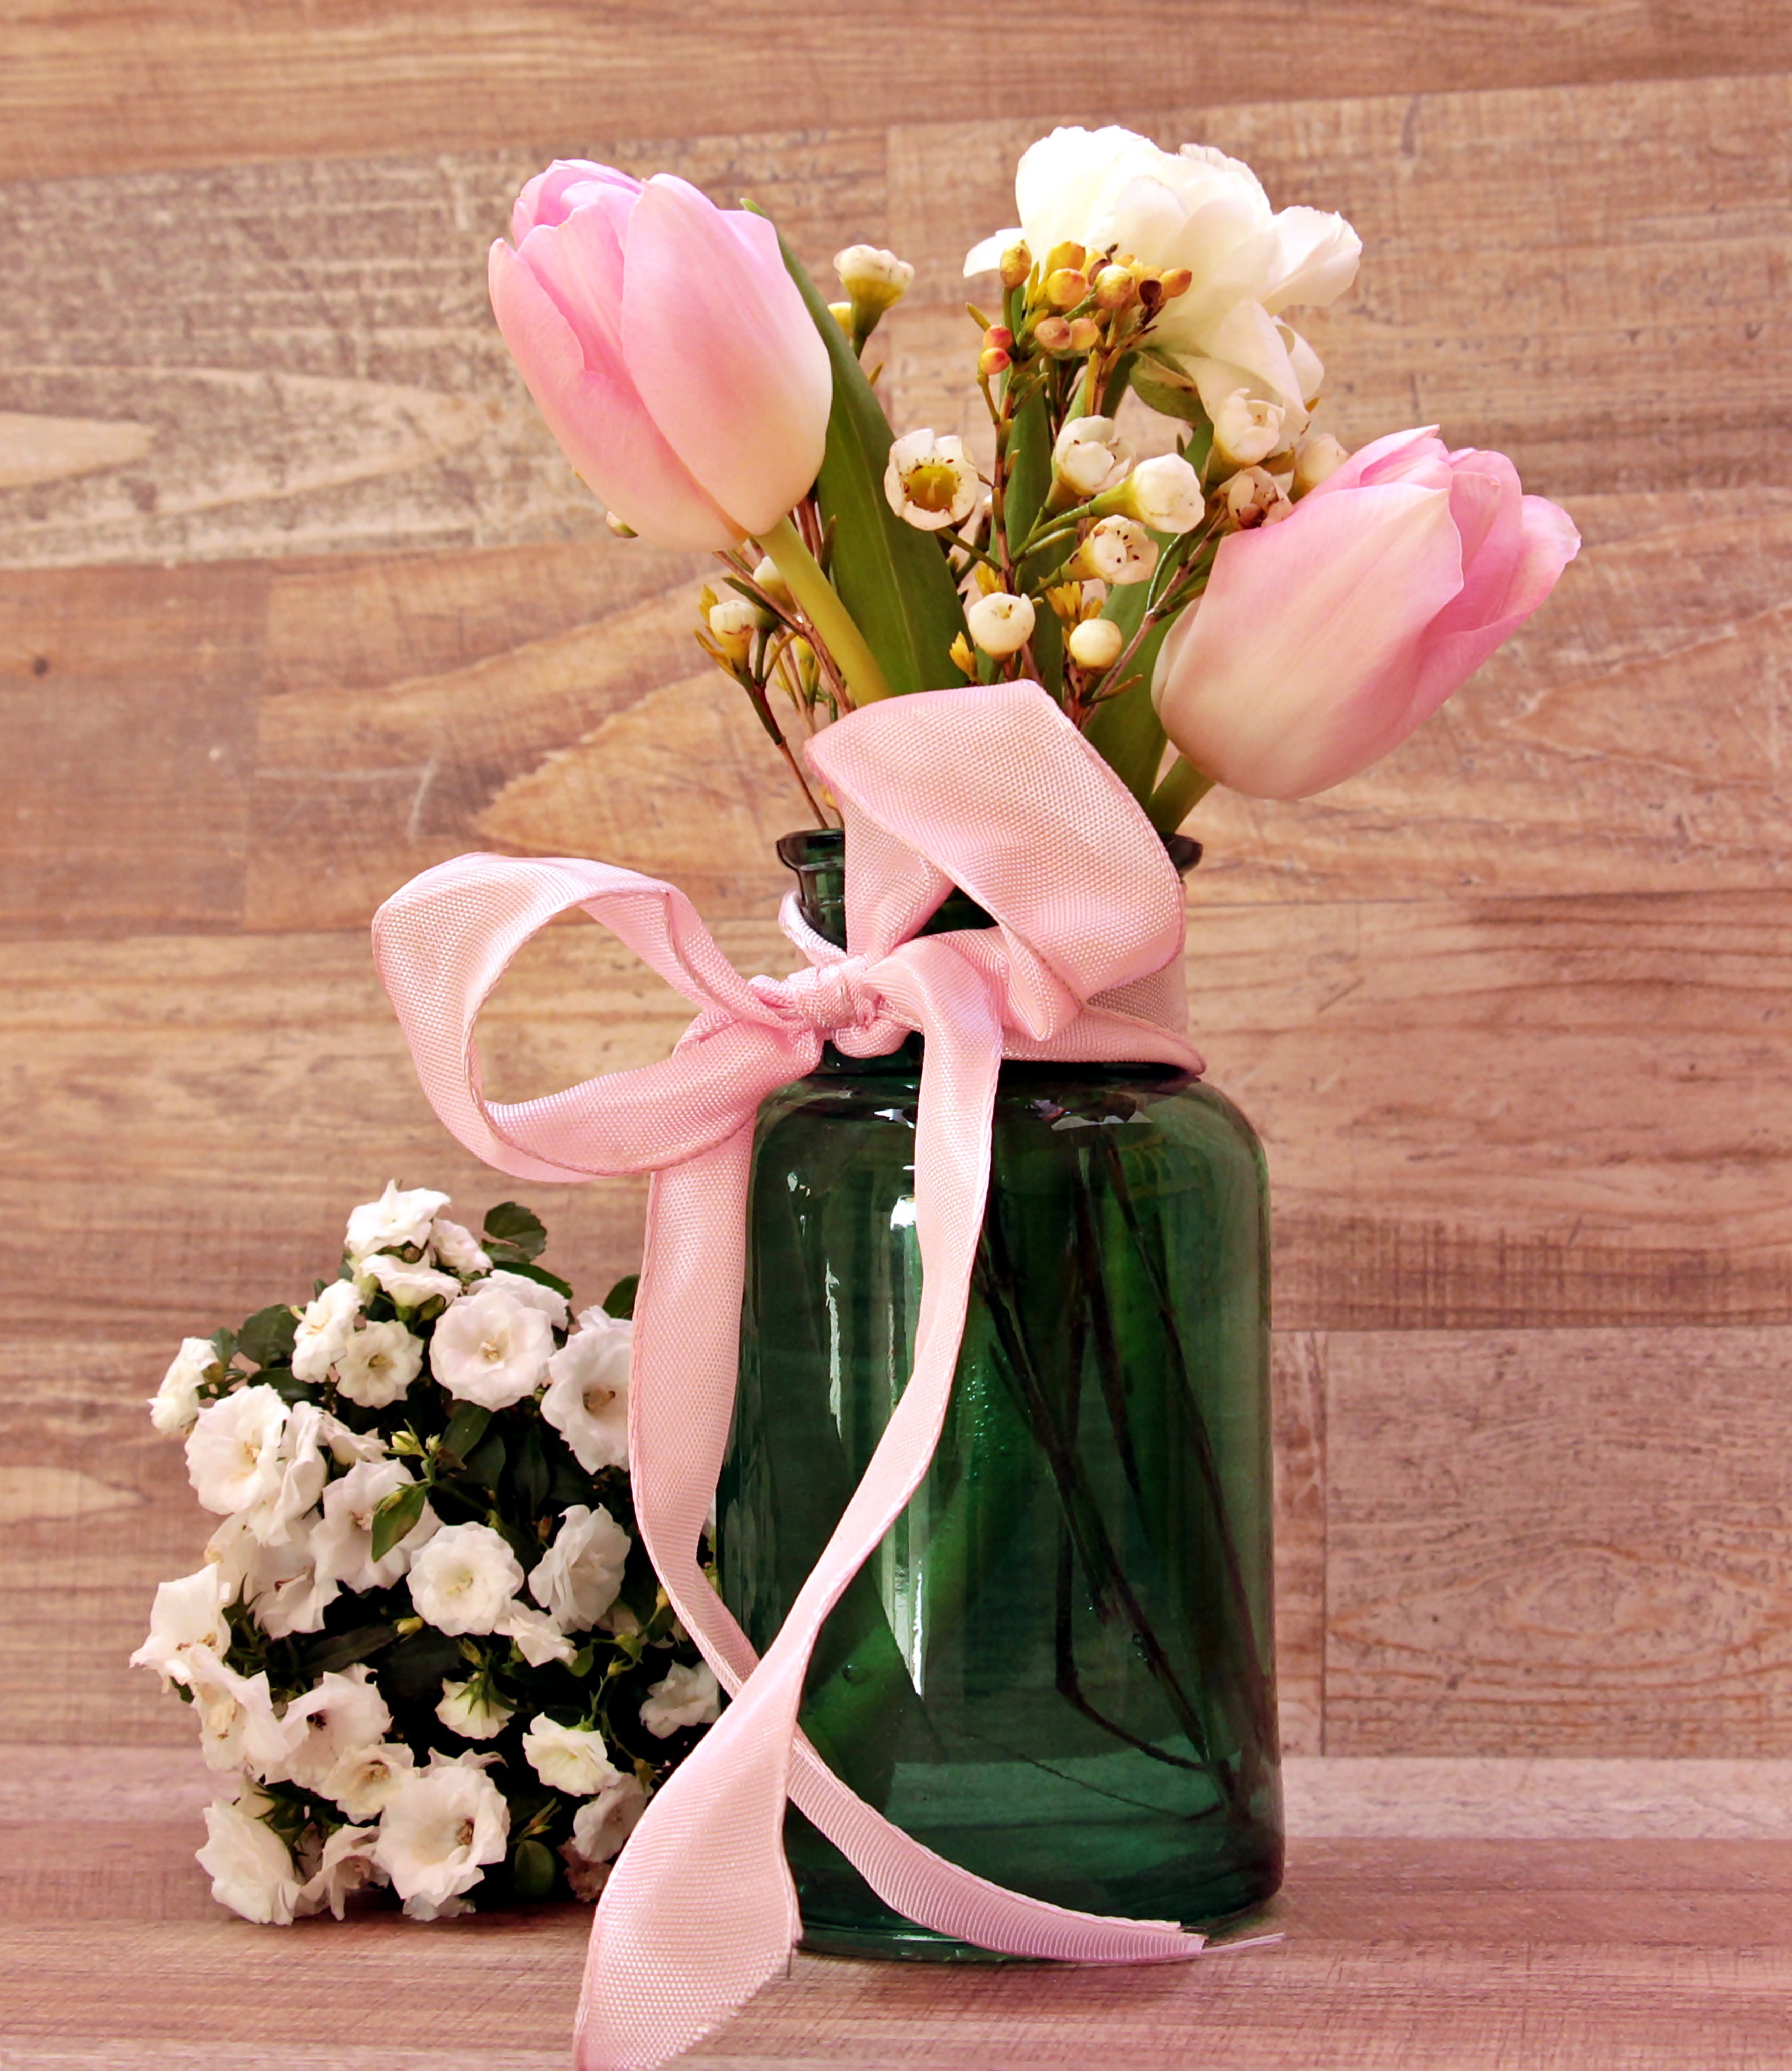
plant, white, flower, petal, bloom, glass, vase, decoration, spring, green, pink, flora, still life, map, deco, flowers, cheerful, floral greeting, tulips, loop, frisch, greeting, greeting card, floristry, spring flowers, peony, ranunculus, fr hlingsanfang, flowering plant, flower bouquet, flower vase, cut flowers, floral design, centrepiece, tulips pink, land plant, flower arranging, bow pink